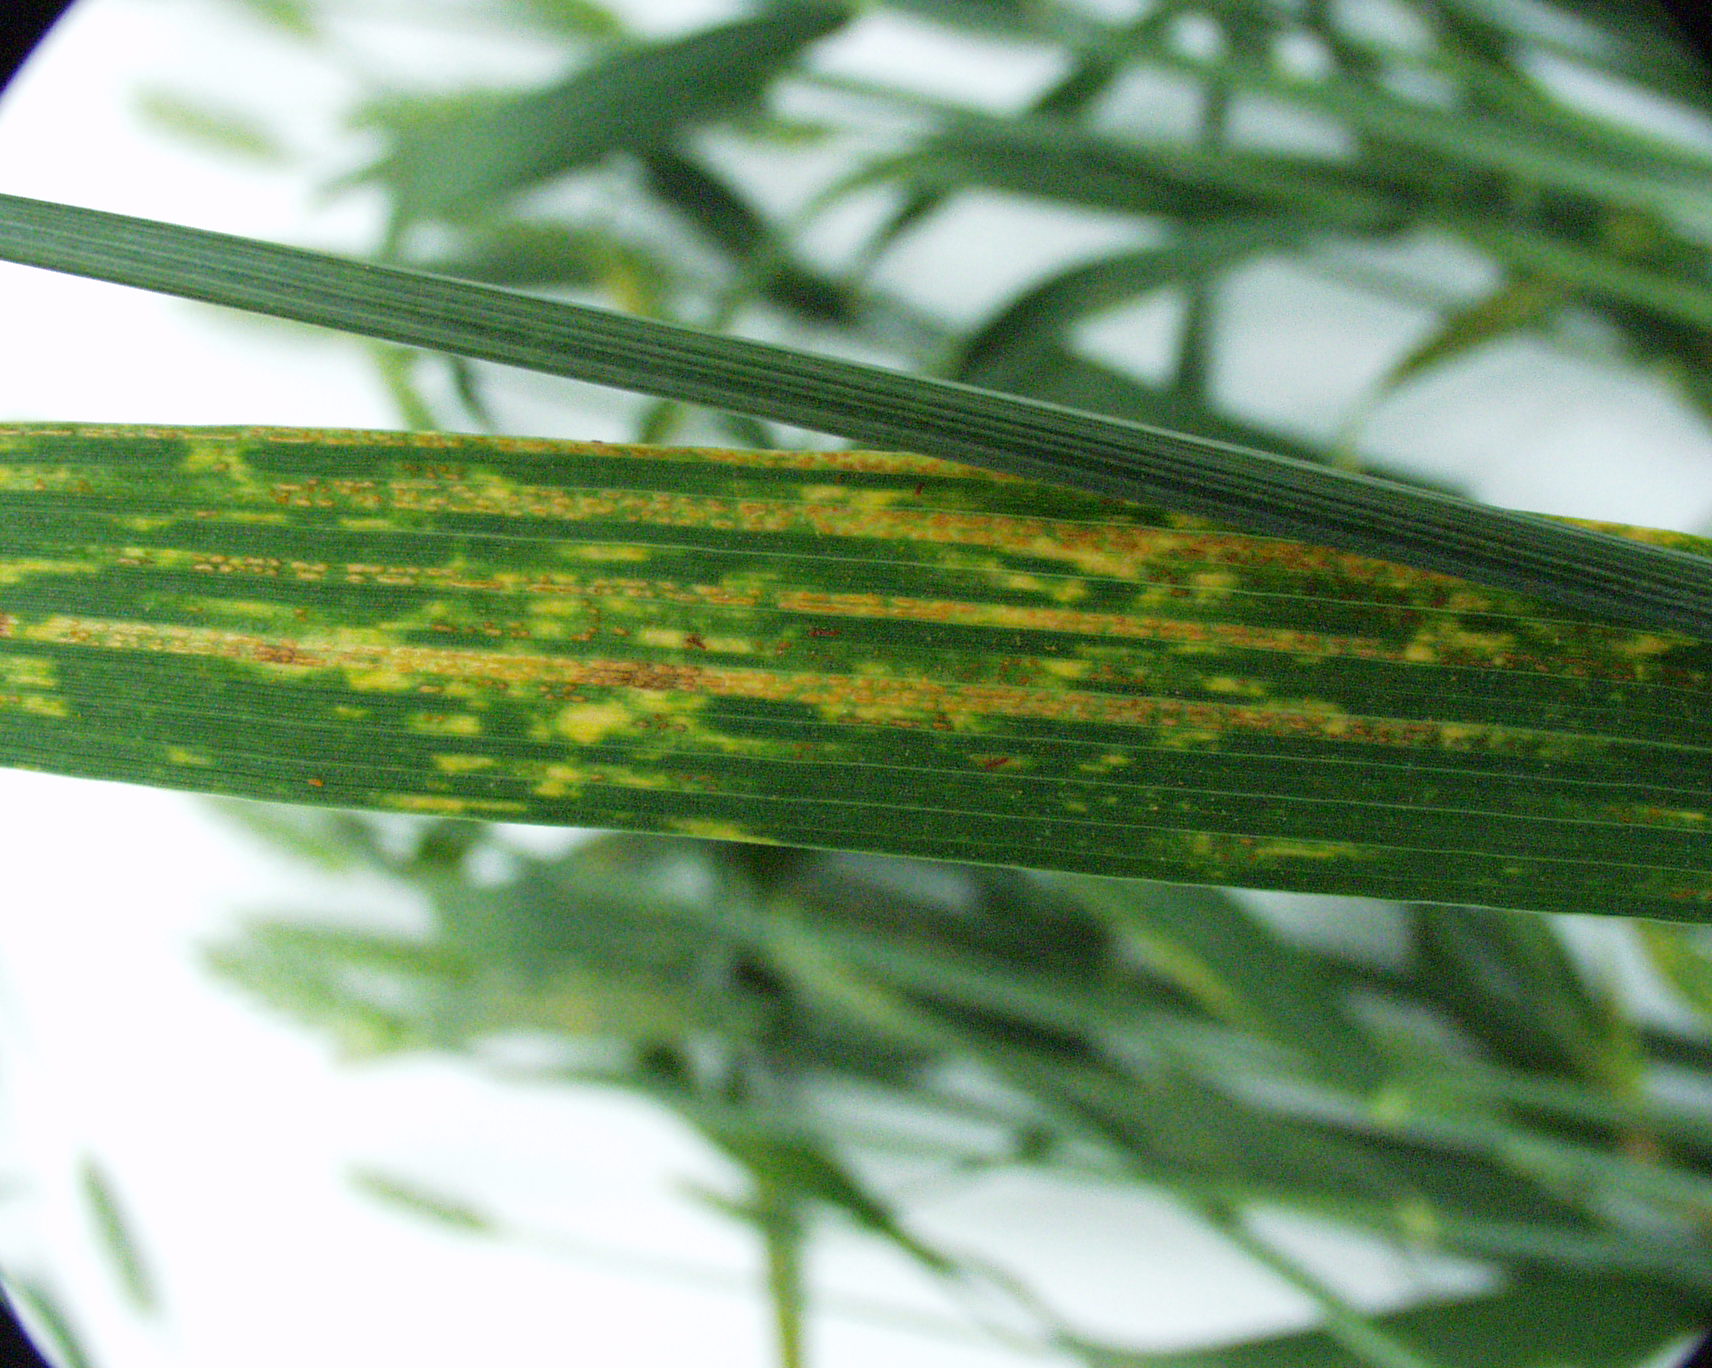
Labels: Corn rust leaf